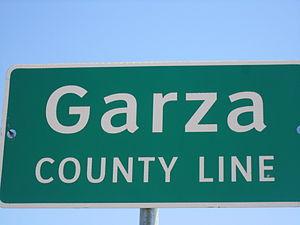
Le comté de Garza, en anglais : Garza County, est un comté situé dans le nord-ouest de l'État du Texas aux États-Unis. Fondé le 19 novembre 1876, son siège de comté est la ville de Post. Selon le recensement des États-Unis de 2010, sa population est de 6 461 habitants, estimée, en 2017, à 6 528 habitants. Le comté a une superficie de 2 321 km², dont 2 313,9 km² en surfaces terrestres. Il est nommé en référence à une célèbre famille locale, les Garza.